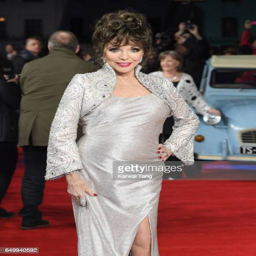
actor attends the world premiere